Six-Day War

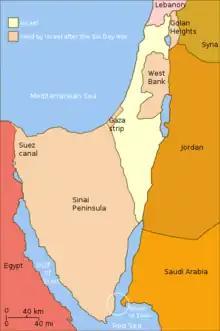
Israel and the territories Israel occupied in the Six Day War

On the morning of 9 June, Israeli jets began carrying out dozens of sorties against Syrian positions from Mount Hermon to Tawfiq, using rockets salvaged from captured Egyptian stocks. The airstrikes knocked out artillery batteries and storehouses and forced transport columns off the roads. The Syrians suffered heavy casualties and a drop in morale, with some senior officers and troops deserting. The attacks also provided time as Israeli forces cleared paths through Syrian minefields. The airstrikes did not seriously damage the Syrians' bunkers and trench systems, and the bulk of Syrian forces on the Golan remained in their positions.